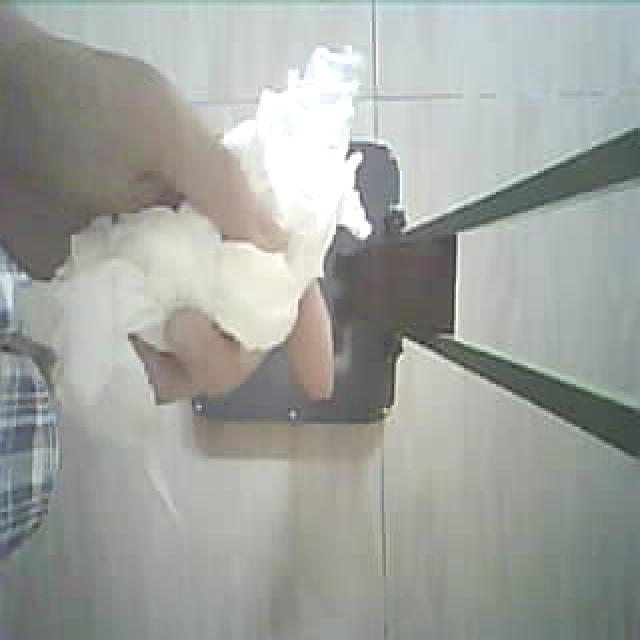
Label: tissues